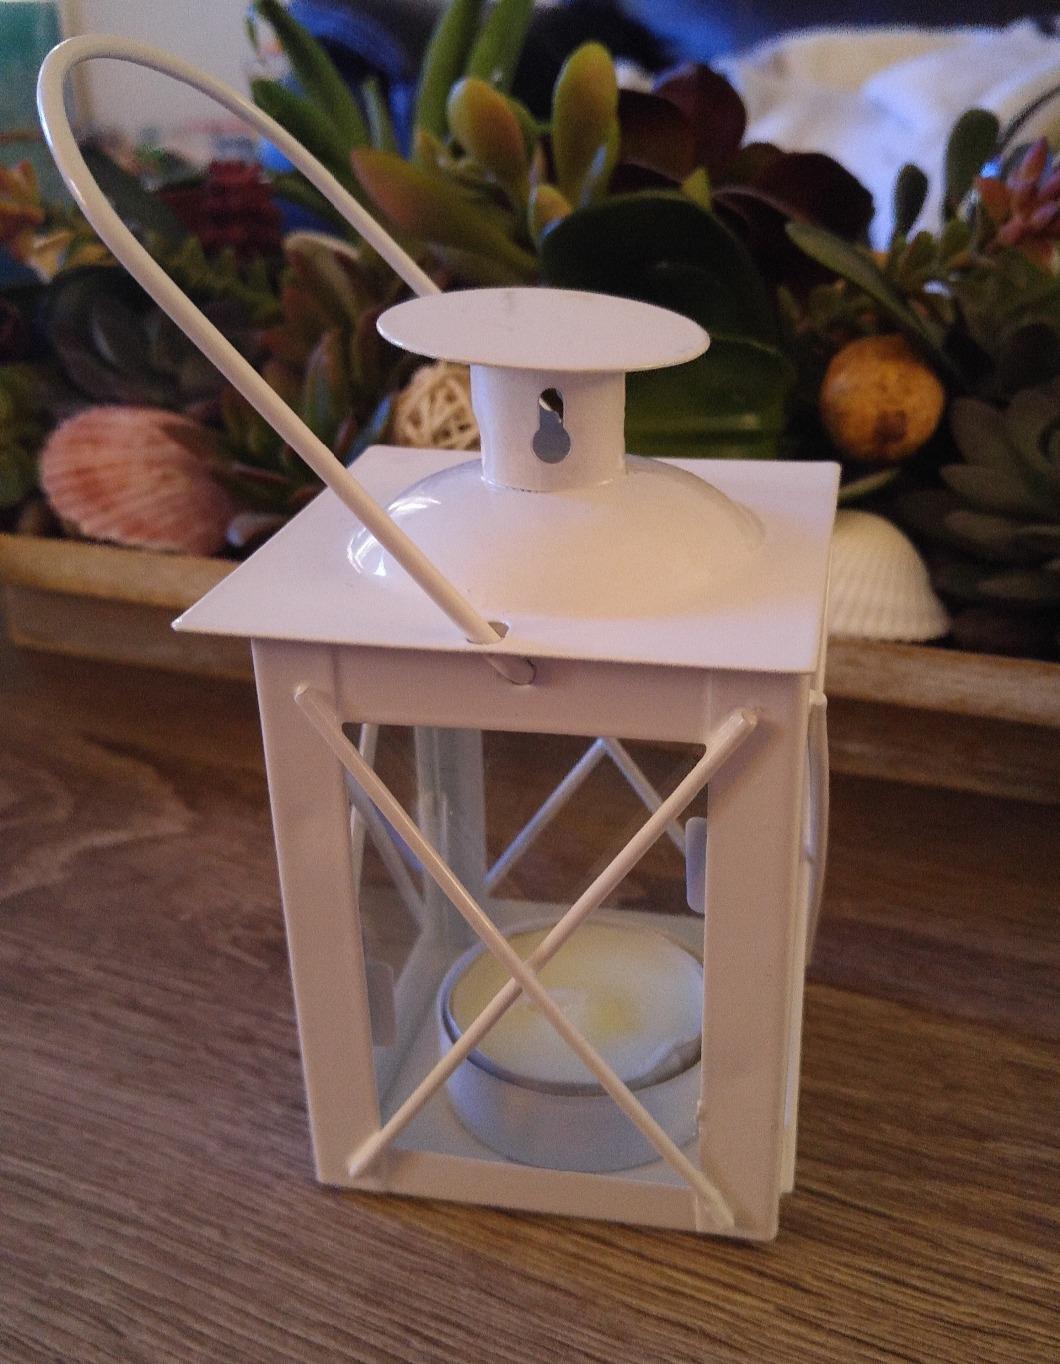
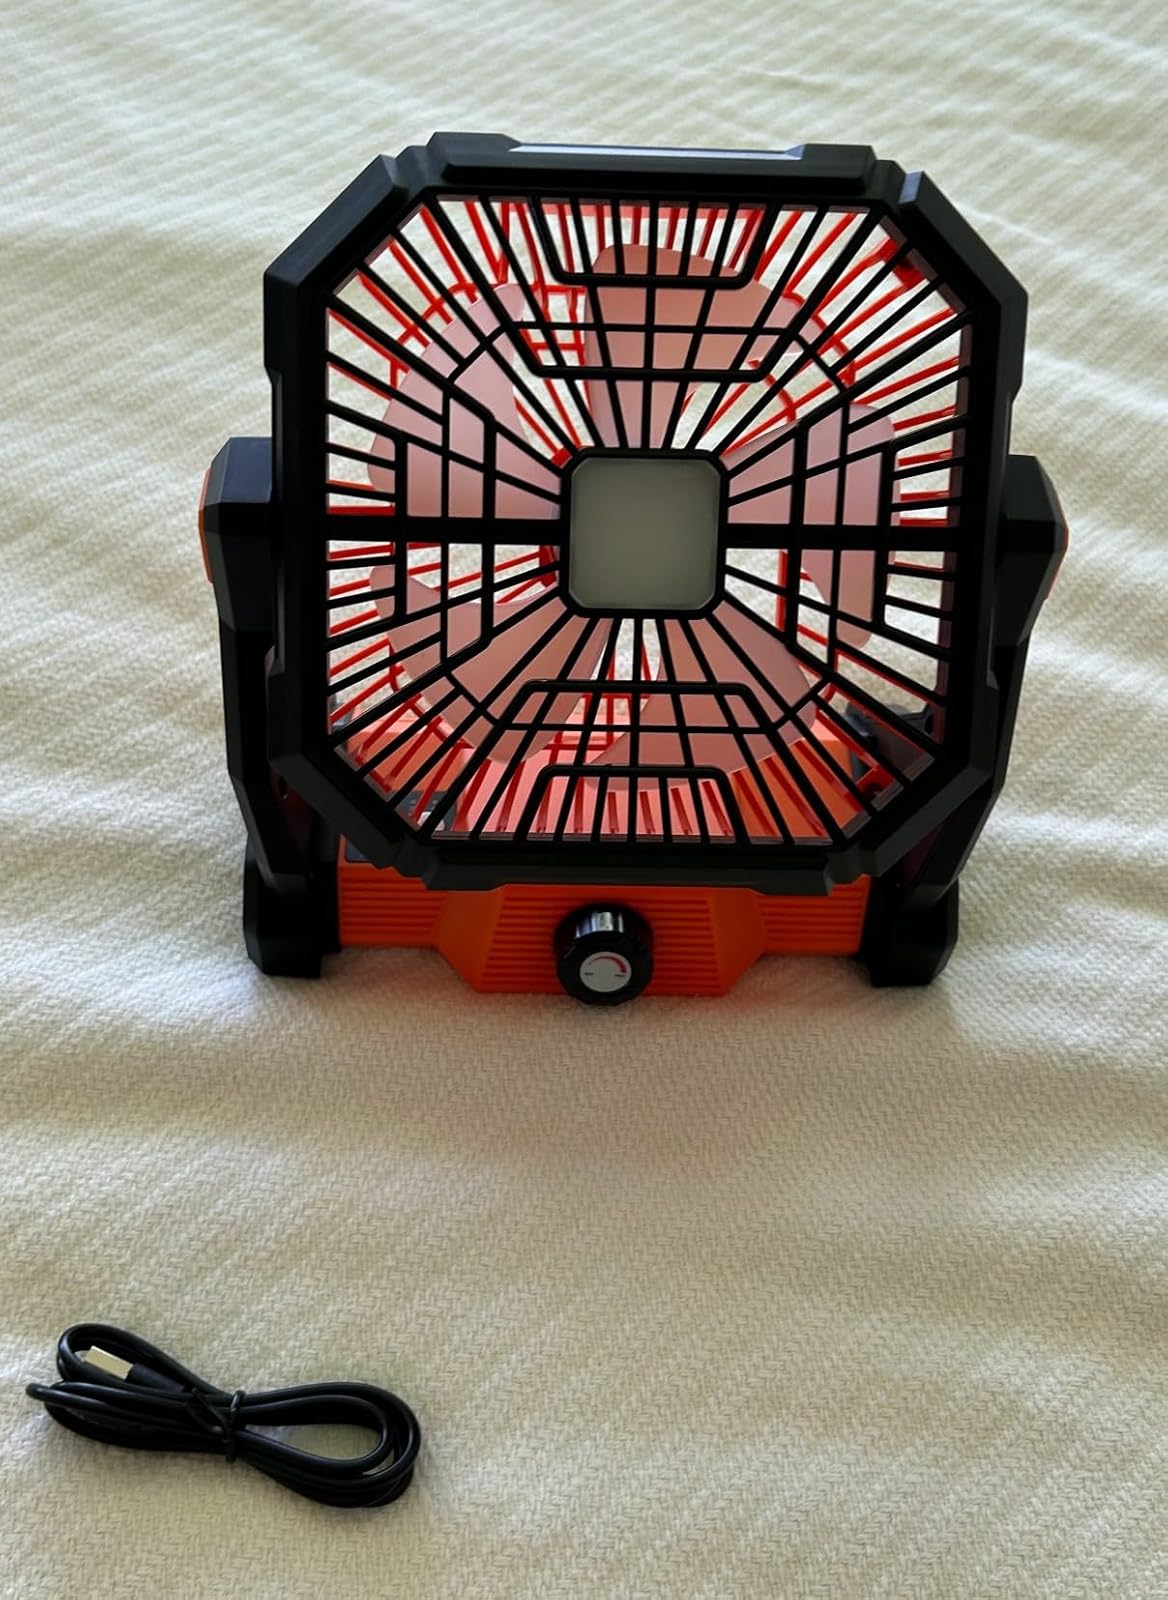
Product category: lantern
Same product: no